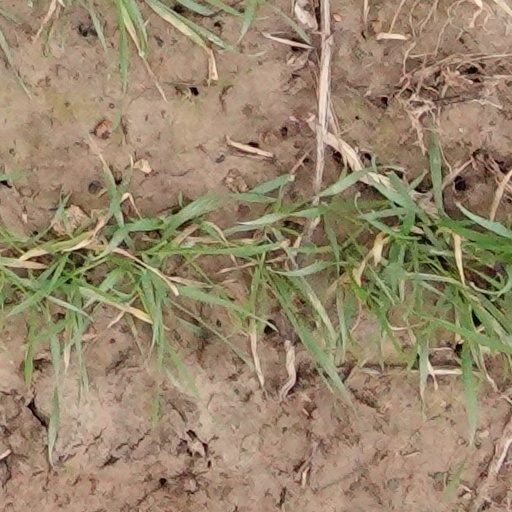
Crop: wheat